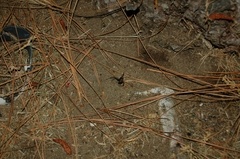
Species: Lactrodectus_hesperus